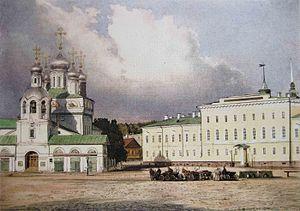
Le gouvernement de Nijni Novgorod est une division administrative de l’Empire russe, puis de la R.S.F.S.R., située en Russie centrale avec pour capitale la ville de Nijni Novgorod. Créé en 1714, le gouvernement exista jusqu’en 1929.